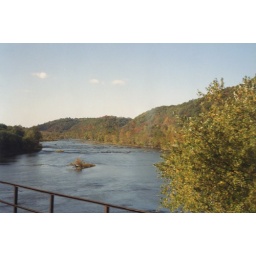
A B&amp;amp;O railroad bridge over the Potomac river.